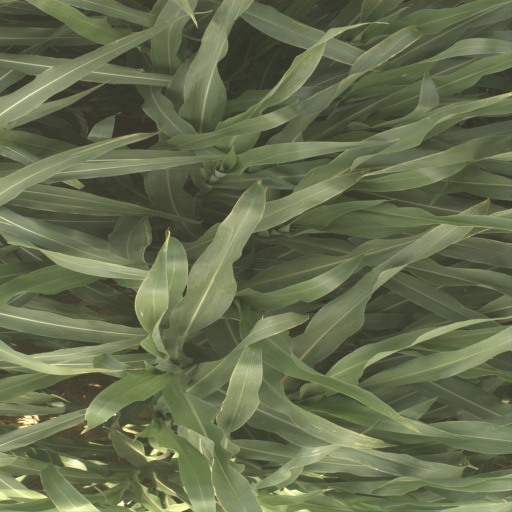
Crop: sorghum